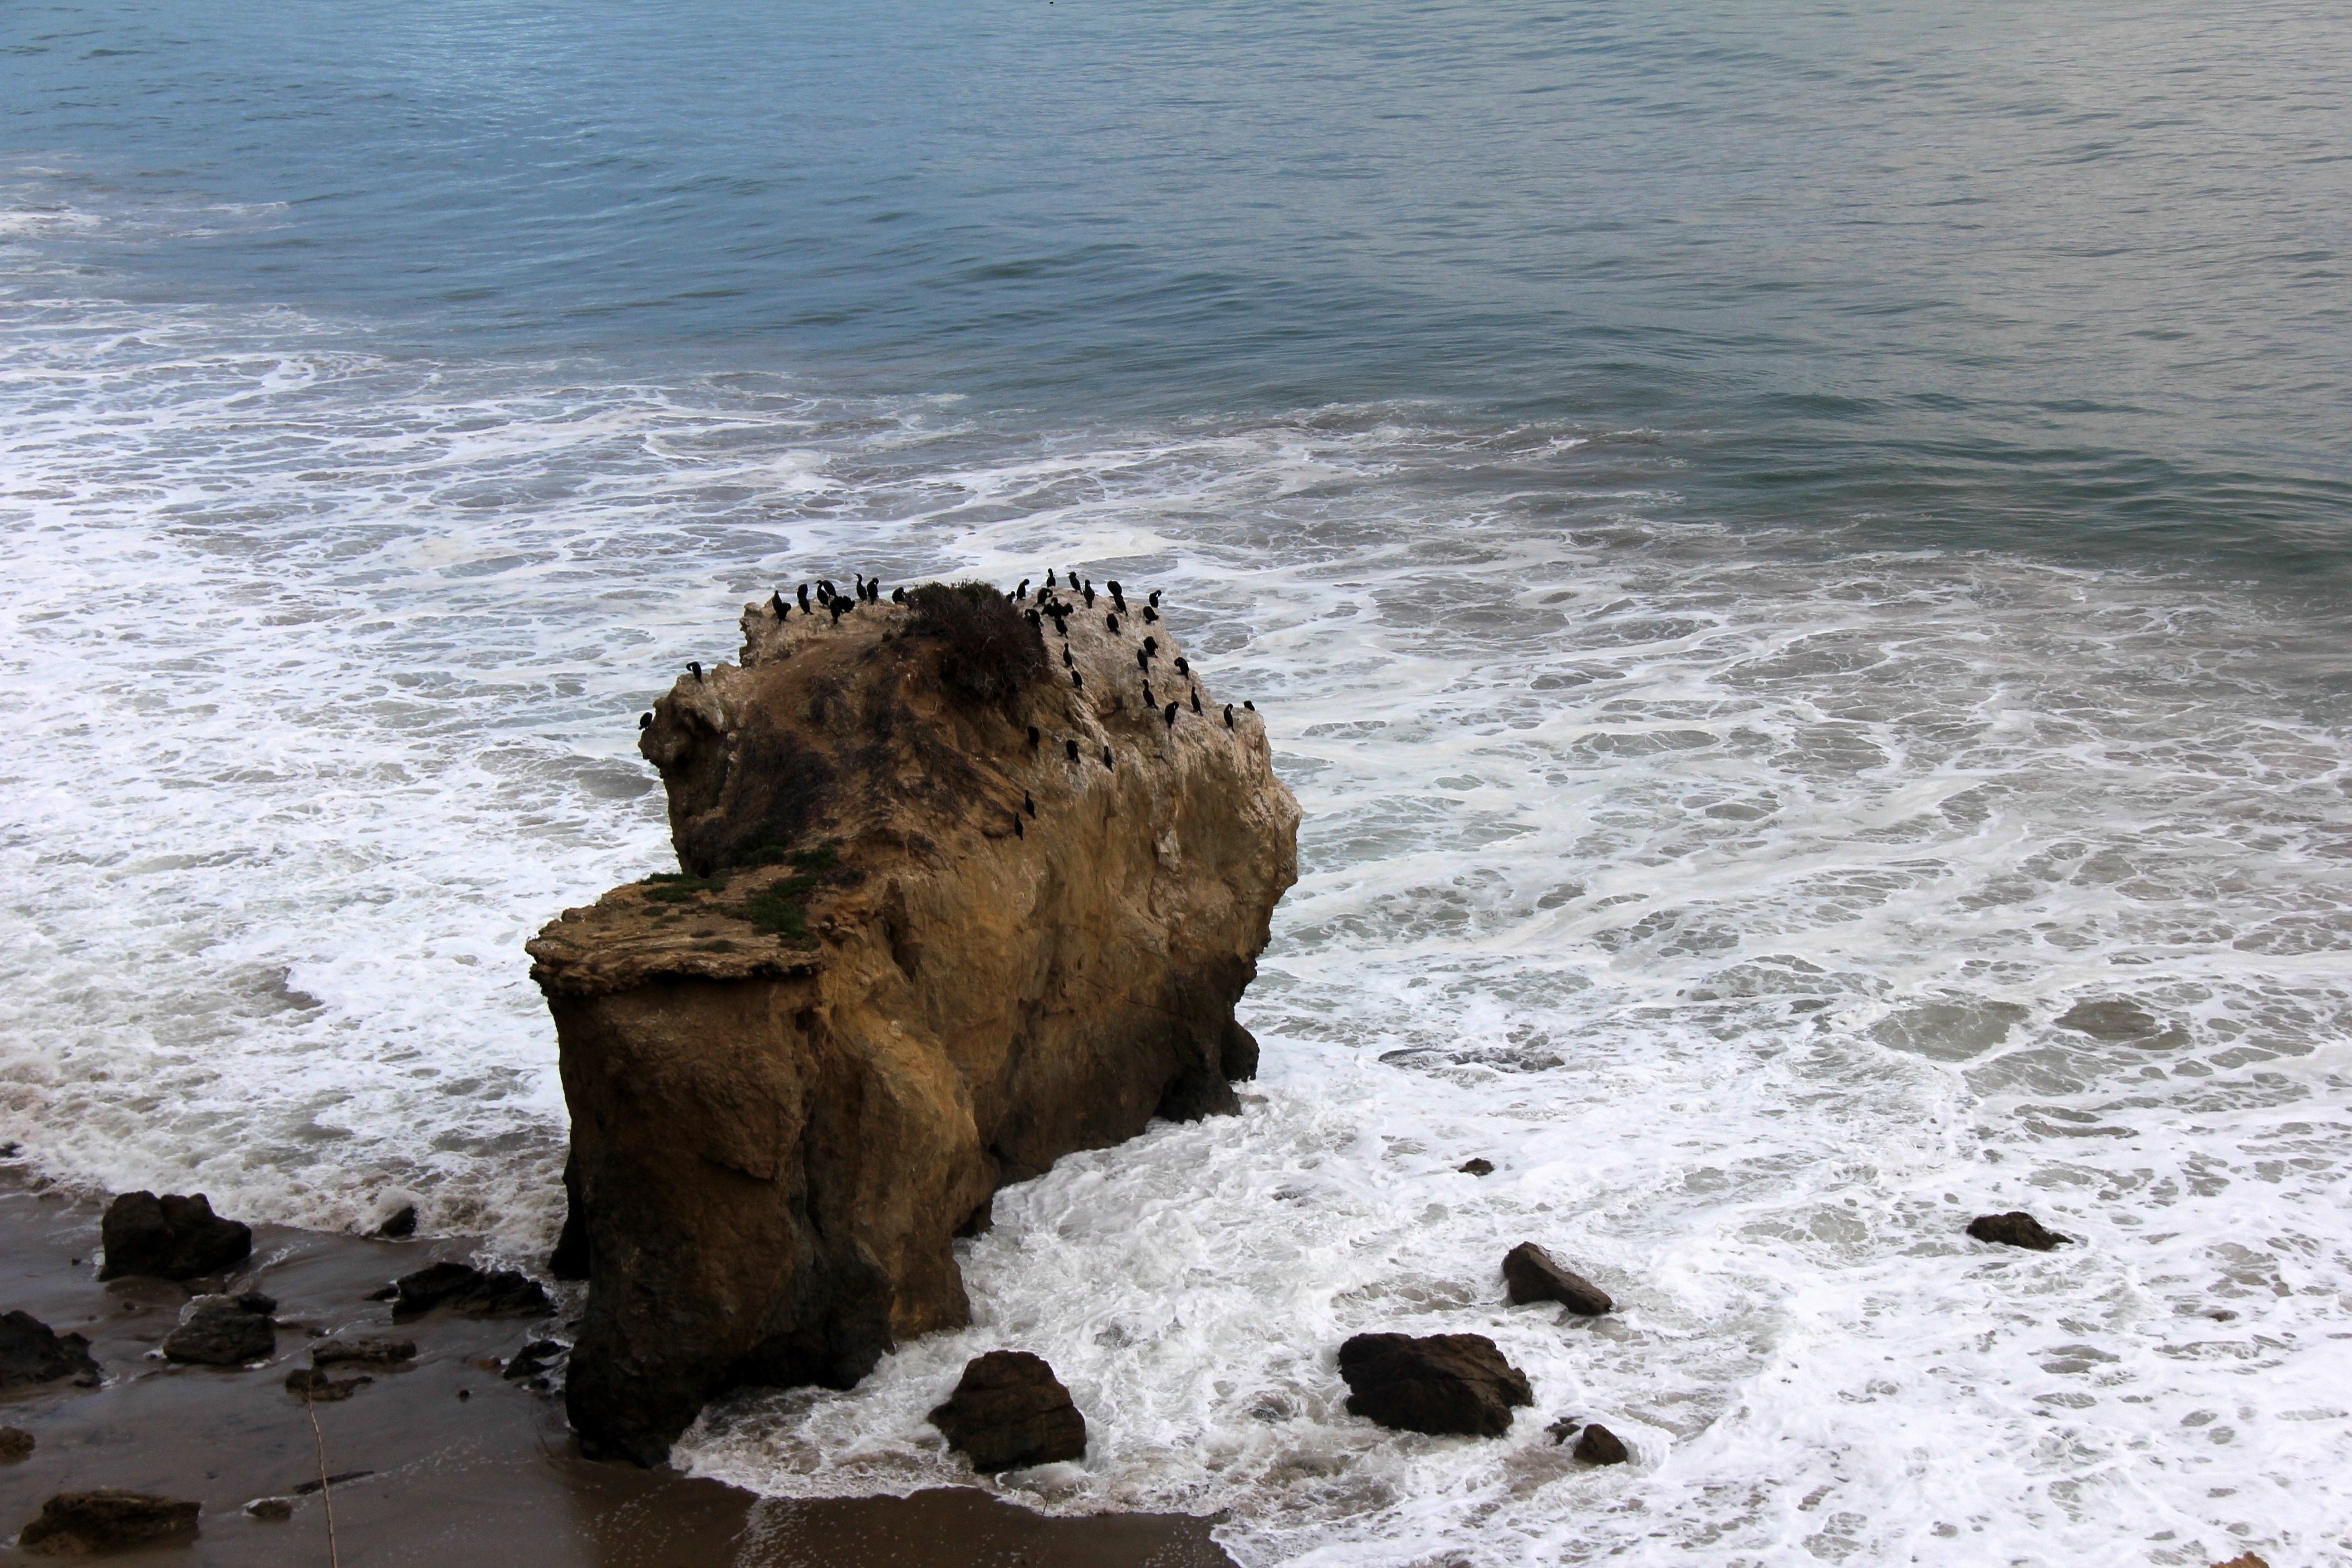
beach, sea, coast, water, sand, rock, ocean, shore, wave, cliff, bay, terrain, material, body of water, cape, wind wave